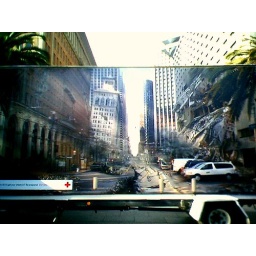
market street in san francisco after earthquake